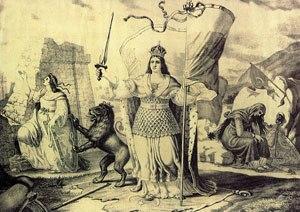
Le soulèvement de Krésna-Razlog fut un mouvement insurrectionnel bulgare, contre le gouvernement ottoman, qui exista, entre fin 1878 et début 1879, dans les environs des villages de Krésna et Razlog, dans la région du Pirin.